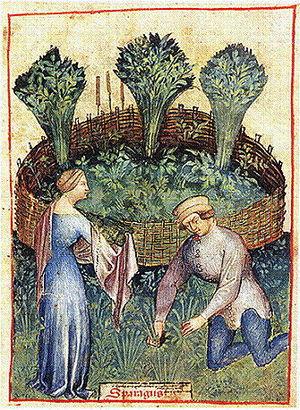
Asperges (Sparagus) Nature: Sa nature est modérément chaud et humide au premier degré. Optimum: La variété fraîche dont la pointe est inclinée vers le bas et vers la terre. Usage: Elle influence positivement le coït et supprime les occlusion. Dangers: Elle est mauvaise pour la muqueuse de l'estomac. Neutralisation des dangers: faire bouillir, puis assaisonner avec de l'eau salée.
Le Tacuinum sanitatis est un manuel médiéval sur la santé, basé sur le Taqwīm al-Ṣiḥḥa تقويم الصحة, un traité médical arabe écrit par Ibn Butlân vers 1050.
L'asperge est une plante de la famille des Asparagaceae originaire de l'est du bassin méditerranéen. Connue des Romains, elle est cultivée comme plante potagère en France depuis le XVᵉ siècle. Le terme désigne aussi ses pousses comestibles, qui proviennent de rhizomes d'où partent chaque année les bourgeons souterrains ou turions qui donnent naissance à des tiges s'élevant entre 1 et 1,5 mètre.